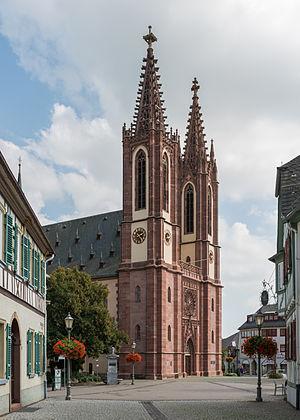
Geisenheim est une ville de Hesse, située dans l'arrondissement de Rheingau-Taunus, dans le district de Darmstadt. C’est une ville du Rheingau, elle est connue pour ses cultures de vigne.